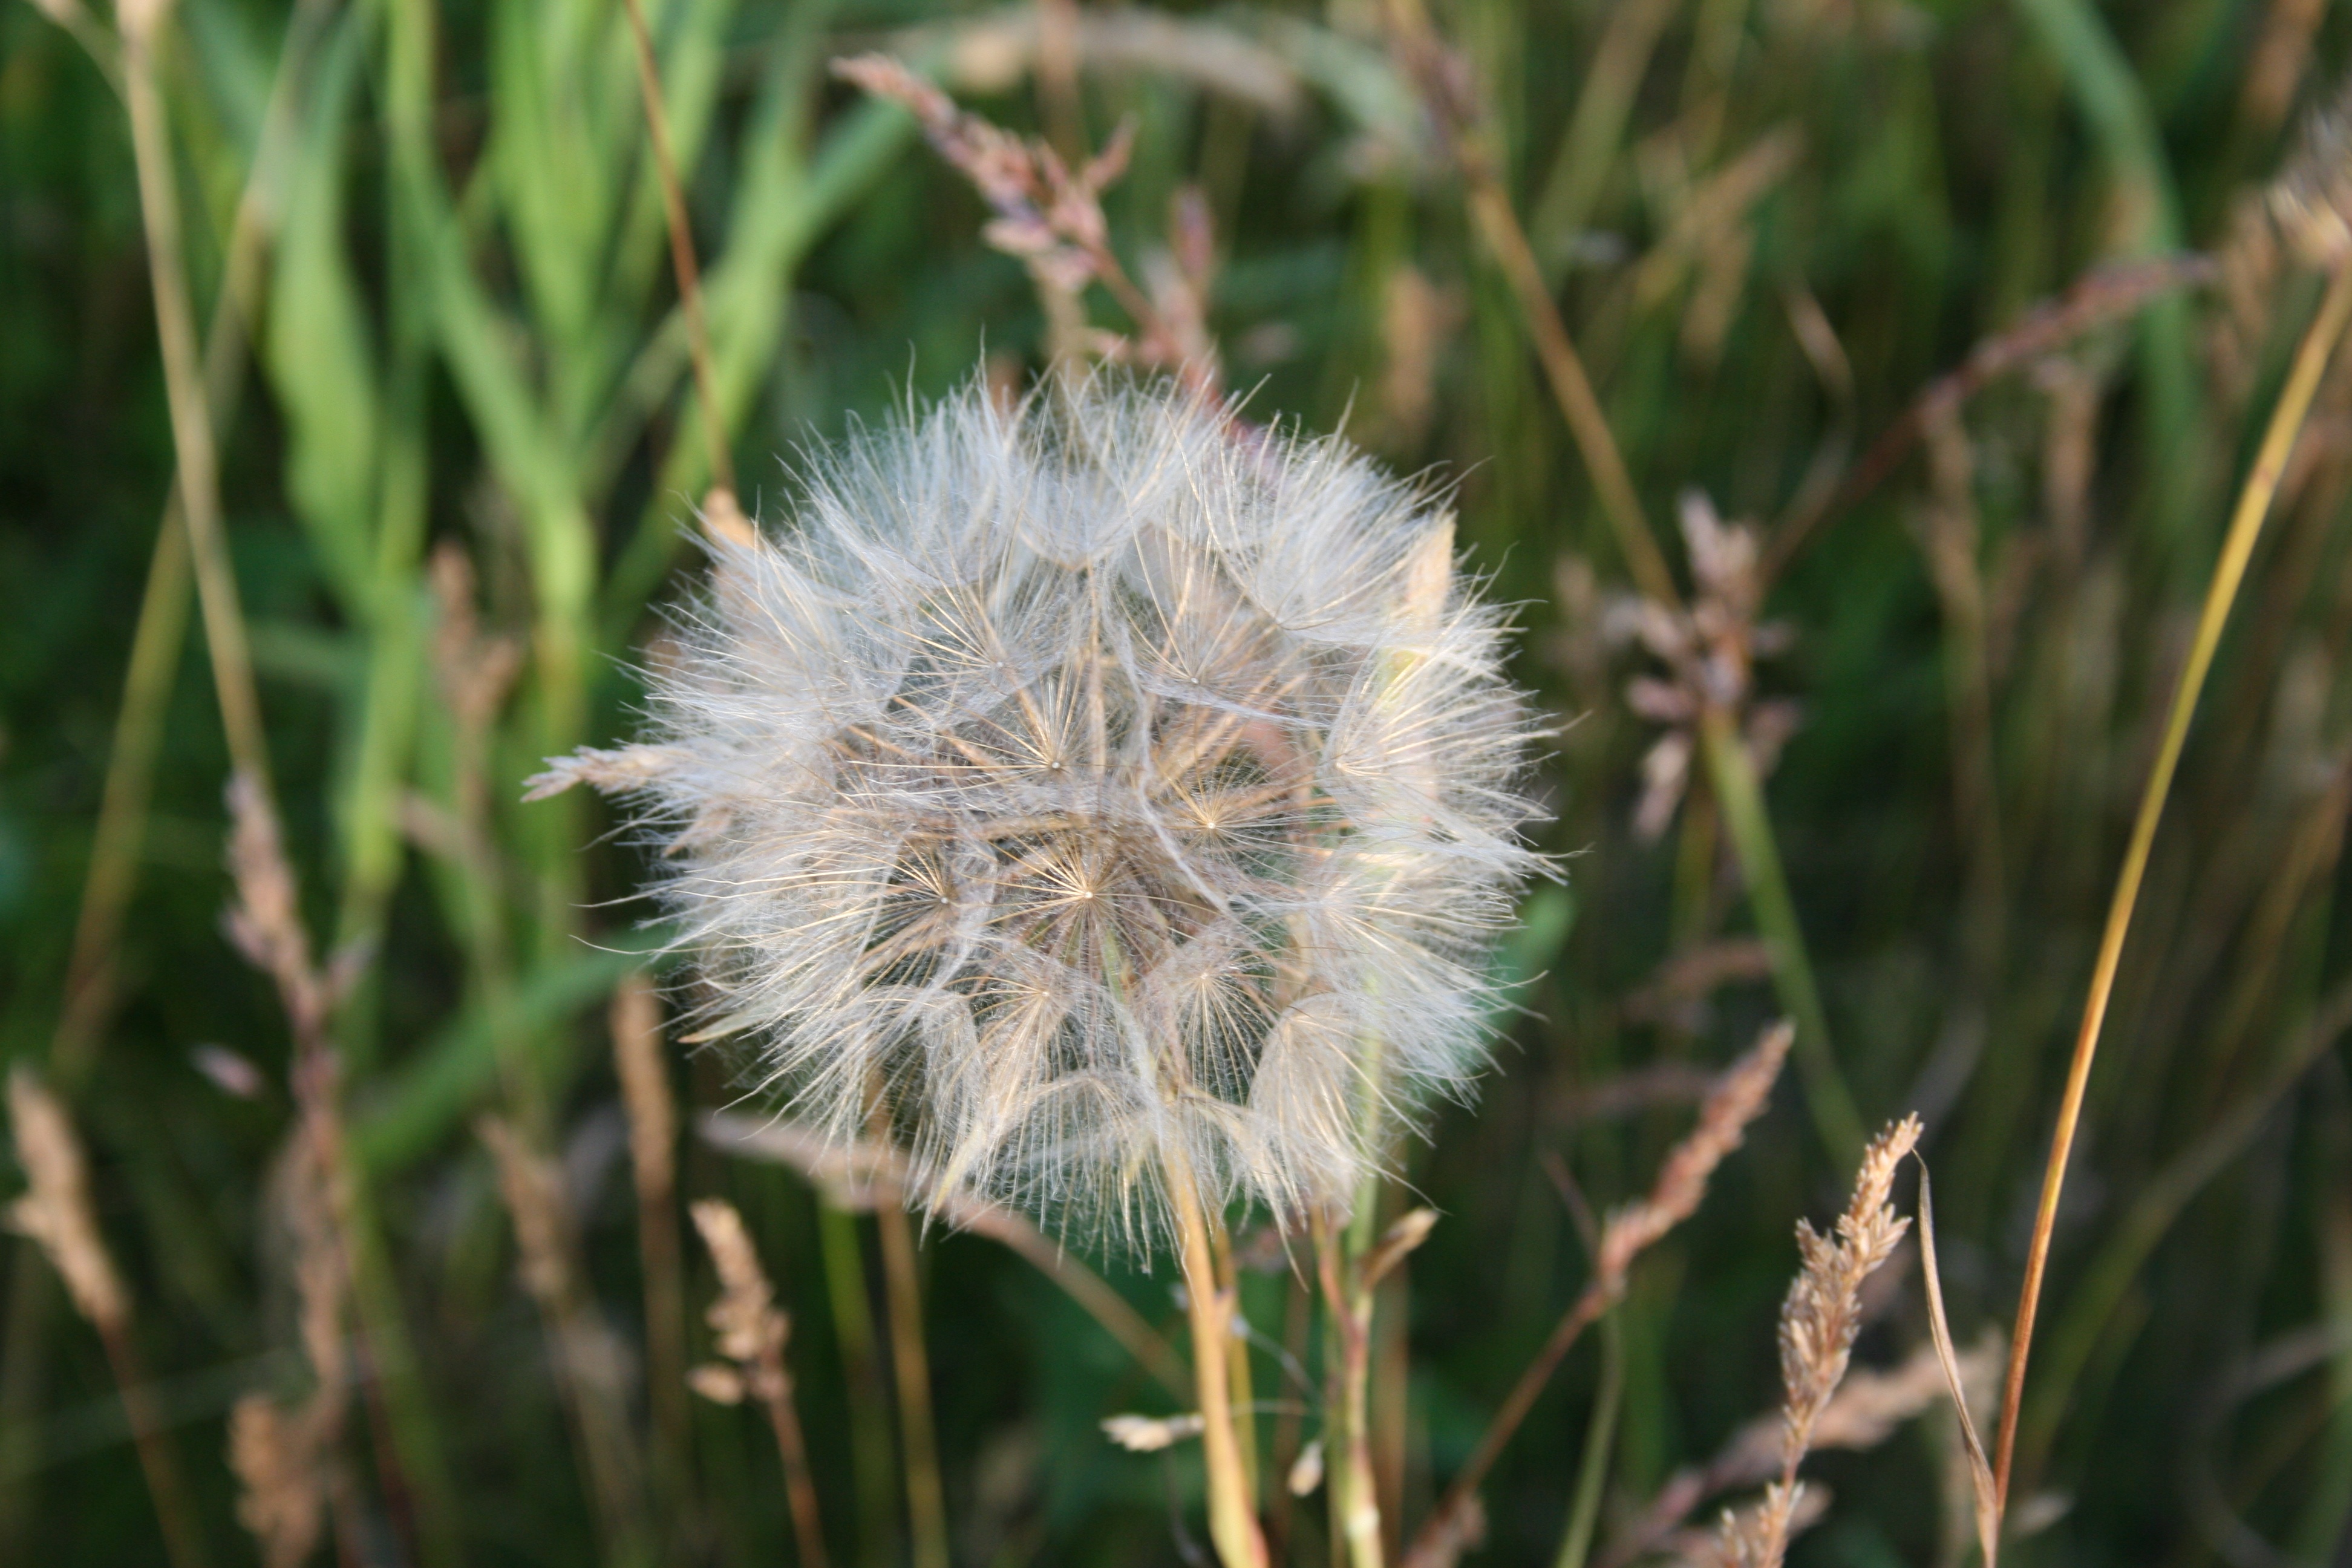
nature, grass, plant, field, meadow, dandelion, prairie, flower, bloom, botany, flora, fauna, wildflower, close up, thistle, macro photography, flowering plant, daisy family, grass family, plant stem, land plant, thorns spines and prickles, mother and stepmother